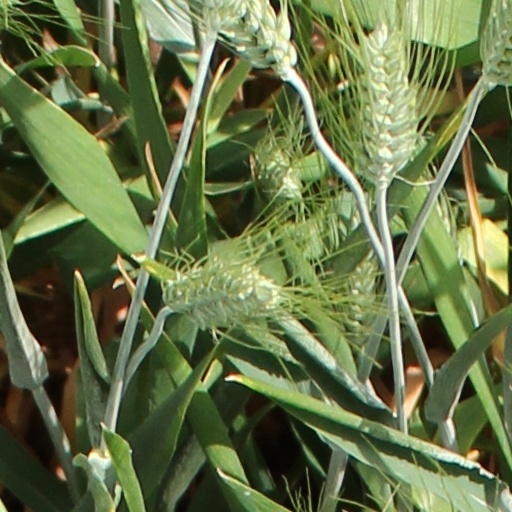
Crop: wheat